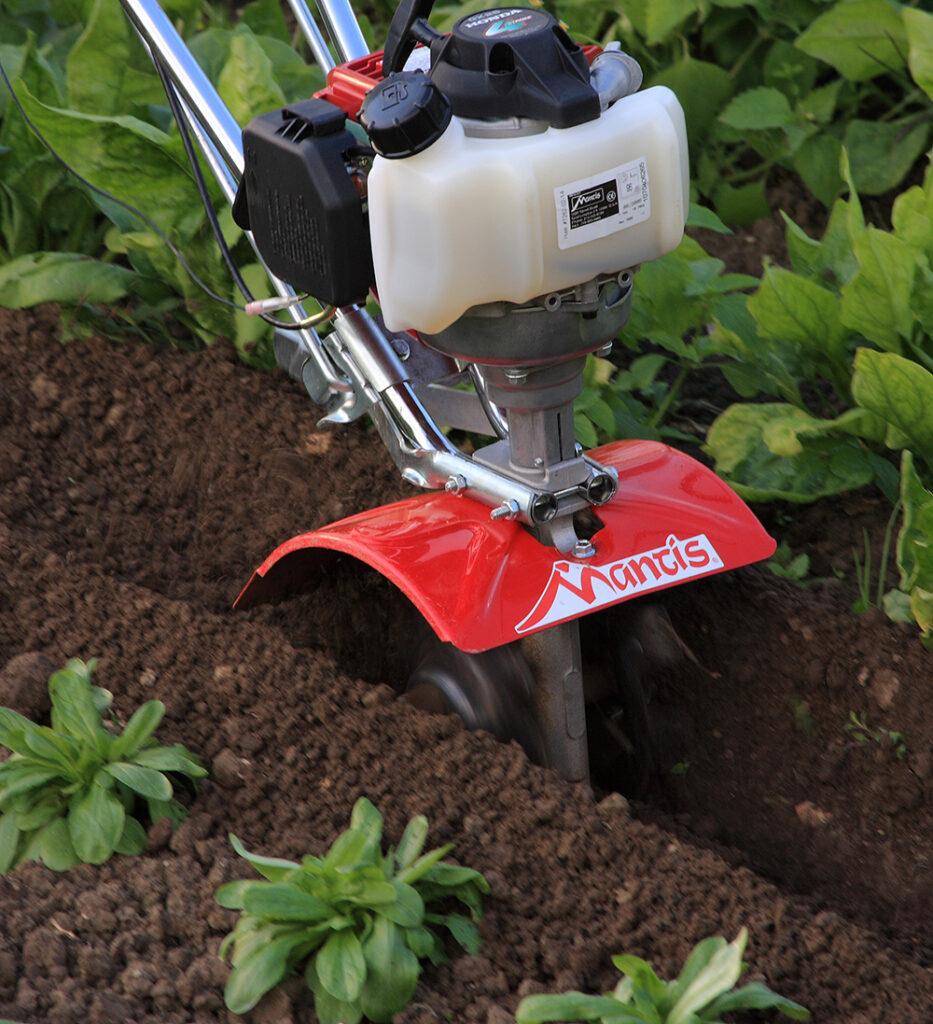
Mkulima akiwa anatumia mashine ndogo ya kulimia yenye rangi nyekundu kuandaa sehemu ya shamba lake kwa ajili ya kupanda mazao tofauti, mashine hii inaendelea kufanya kazi kwa ufanisi ikichimbua udongo kwa kasi na usahihi. Mashine hurahisisha kazi,huokoa muda na kupunguza nguvu ya mikono ,hivyo kuongeza uzalishaji wa kilimo.